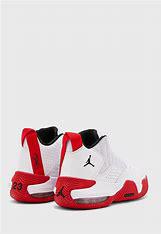
Brand: Jordan
Model: Stay Loyal 3